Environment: lab
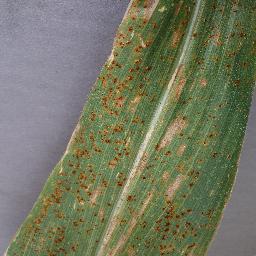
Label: gray_leaf_spot